Chris Daughtry

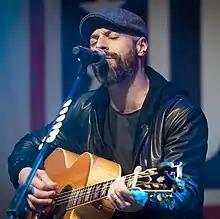
Daughtry performing in 2015

Daughtry's high school band went by the name of Cadence. He sang lead vocals and played rhythm guitar. They produced one album, "All Eyes on You" (1999), a rarity that can sometimes be found on eBay.